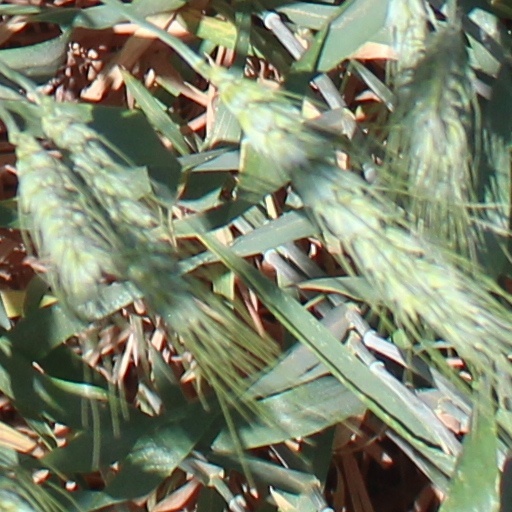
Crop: wheat